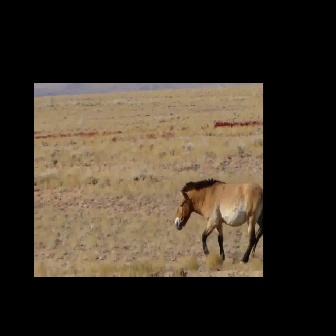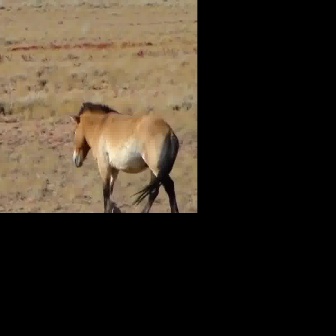
  Please identify the target specified by the bounding box [174,177,263,265] in the first image and locate it in the second image. Return the coordinates in [x_min,y_min,x_max,y_max] format.
Answer: [68,100,179,212]